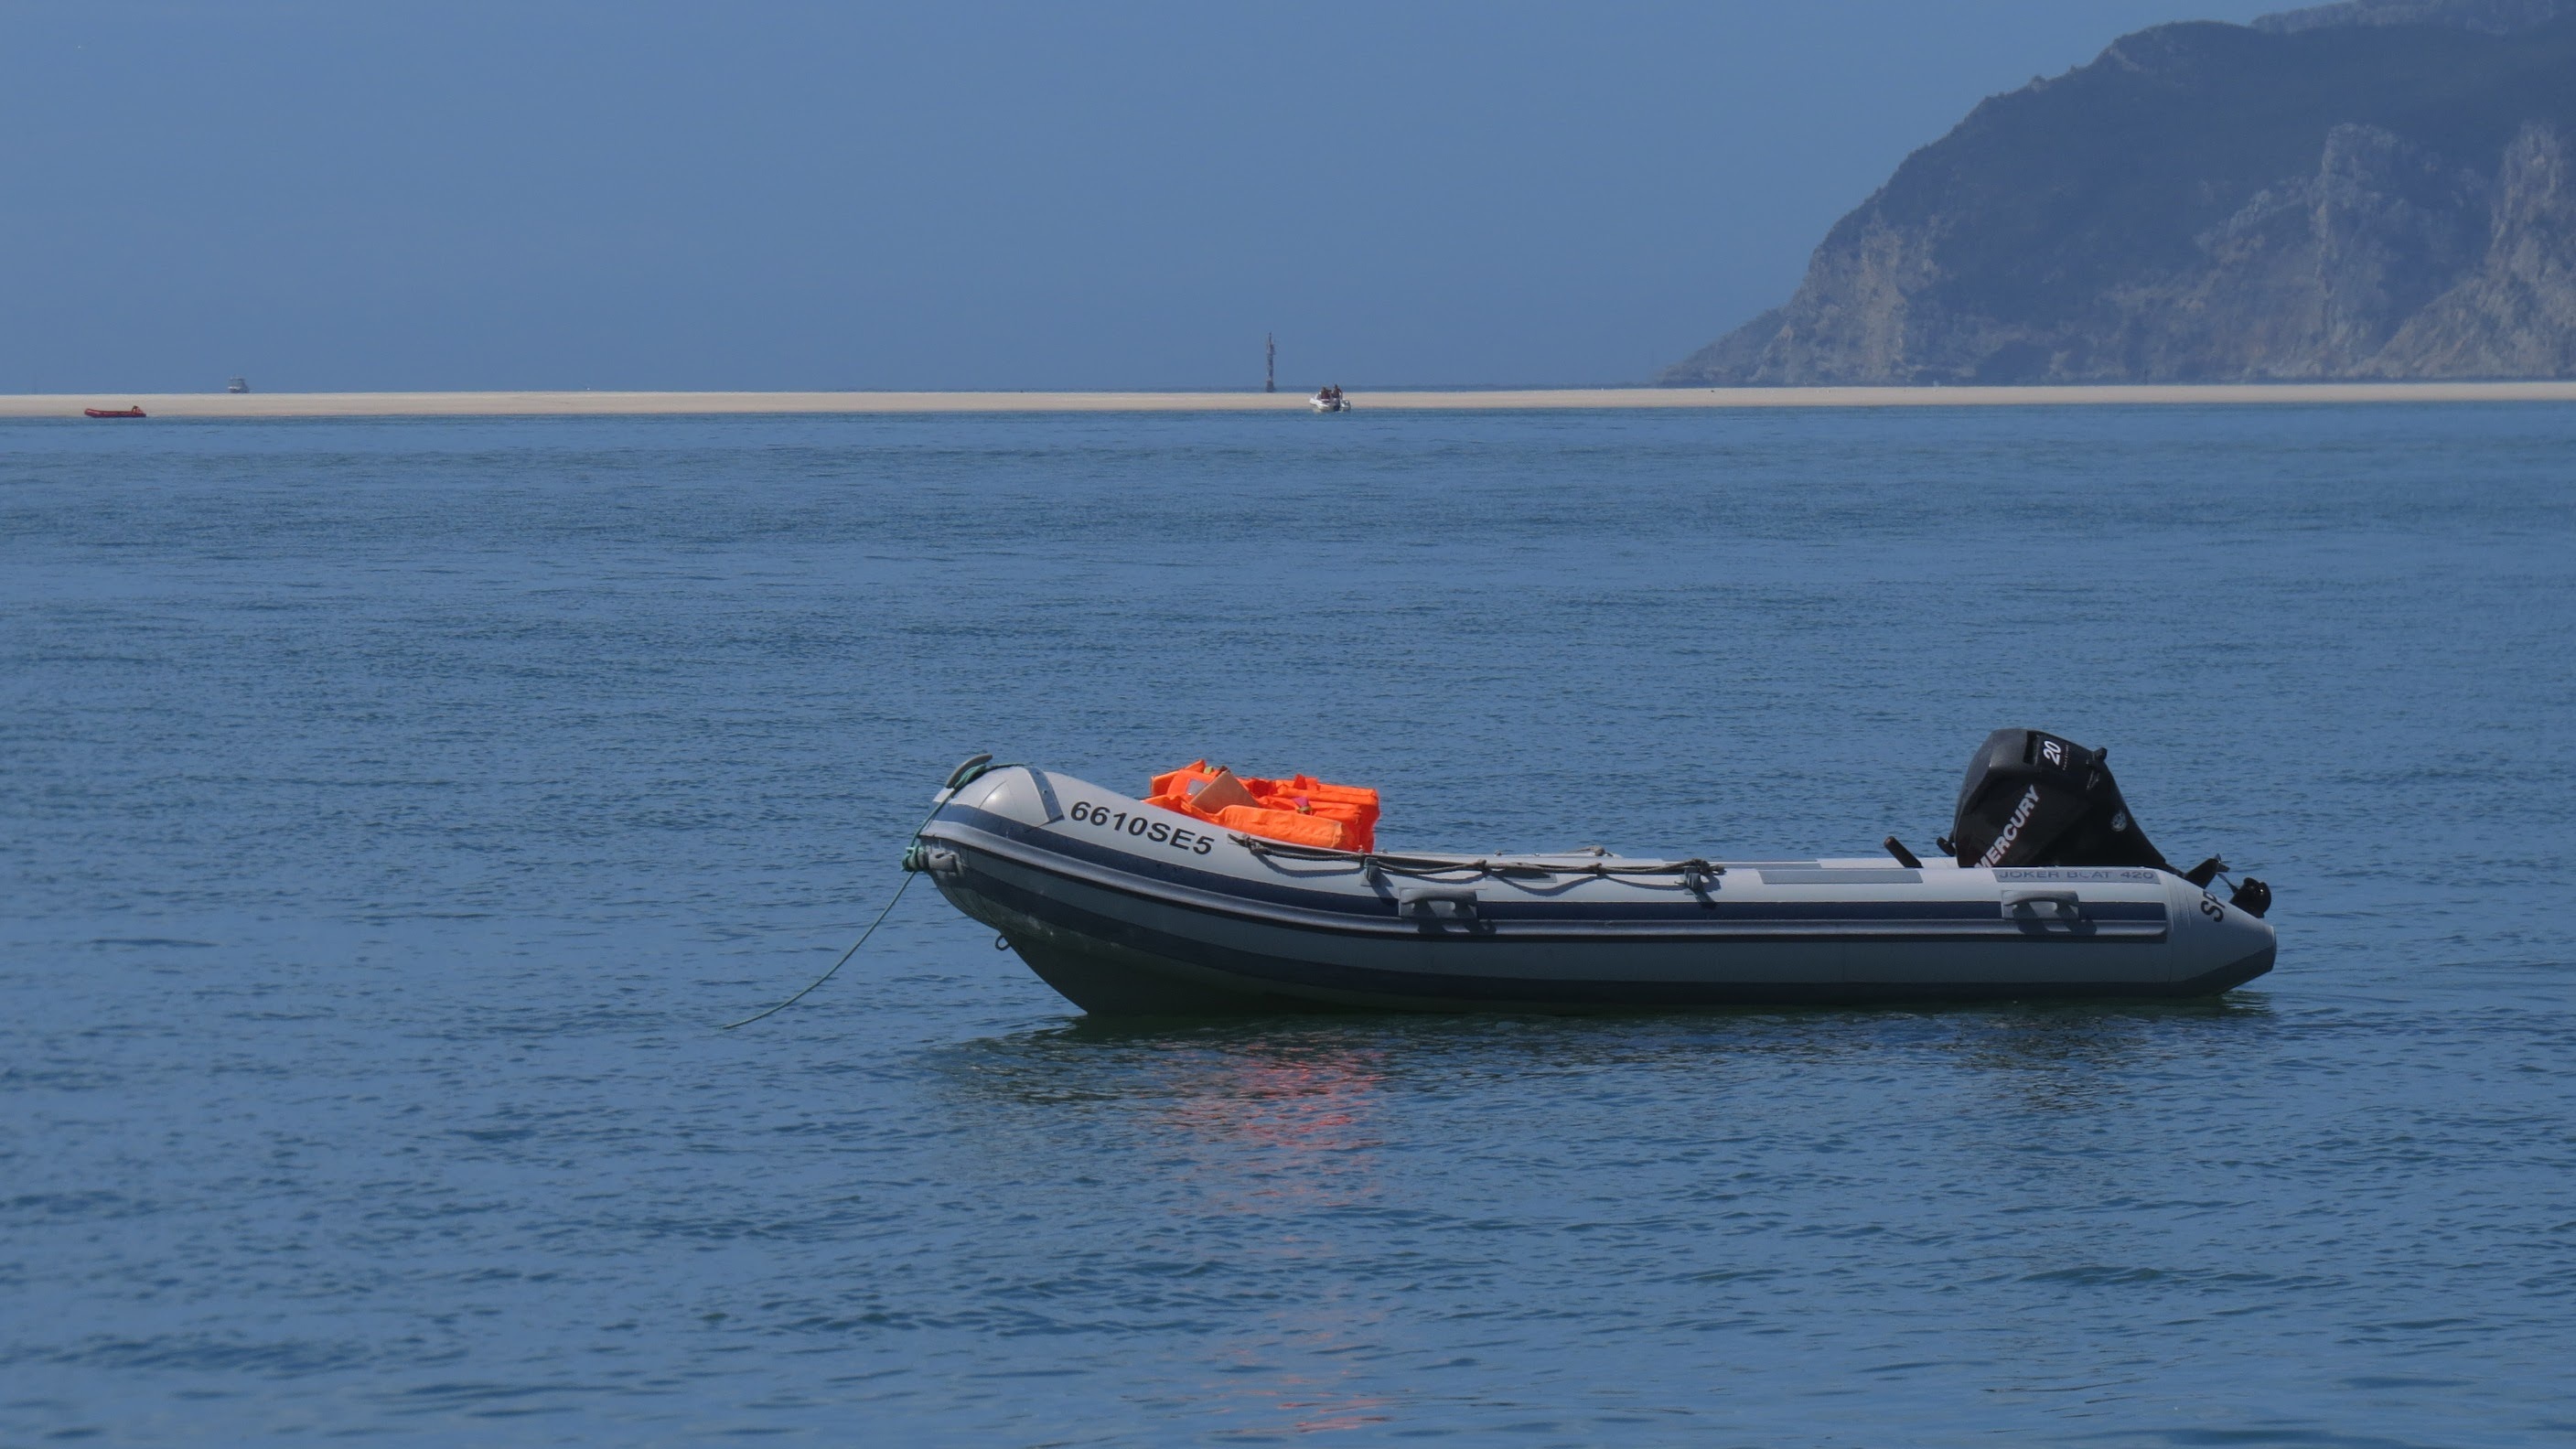
beach, landscape, sea, coast, water, nature, sand, ocean, horizon, sky, boat, summer, tranquility, vessel, vehicle, bay, ride, salt, blue, tourism, trip, heat, motorboat, blue sky, rocks, holidays, boating, landscapes, mar, litoral, sol, day, watercraft, rescue, ceu, salt water, inflatable boat, watercraft rowing